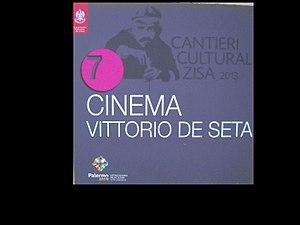
Cantieri Culturali della Zisa di Palermo, Cinema De Seta plaque d'entrée pavillon 7
Les Cantieri Culturali à la Zisa sont un ex-zone industrielle de Palerme.